Deez Nuts (band)

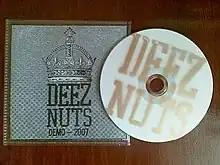
On the 2007 "Deez Nuts" demo, all instruments and vocals were performed by JJ Peters, the band's founder.

Acquiring live members, Peters and the band played a few shows around Melbourne. After such a positive response, Peters entered the studio again to finish recording Deez Nuts' first public release, an EP titled "Rep Your Hood"; Peters performed everything on the EP. Shortly after the release, Deez Nuts embarked on their first tour of Australia during October 2007, the infamous "Drunk and Disorderly Tour", with friends The Amity Affliction and the Daylight Curse.